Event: Nepal Earthquake
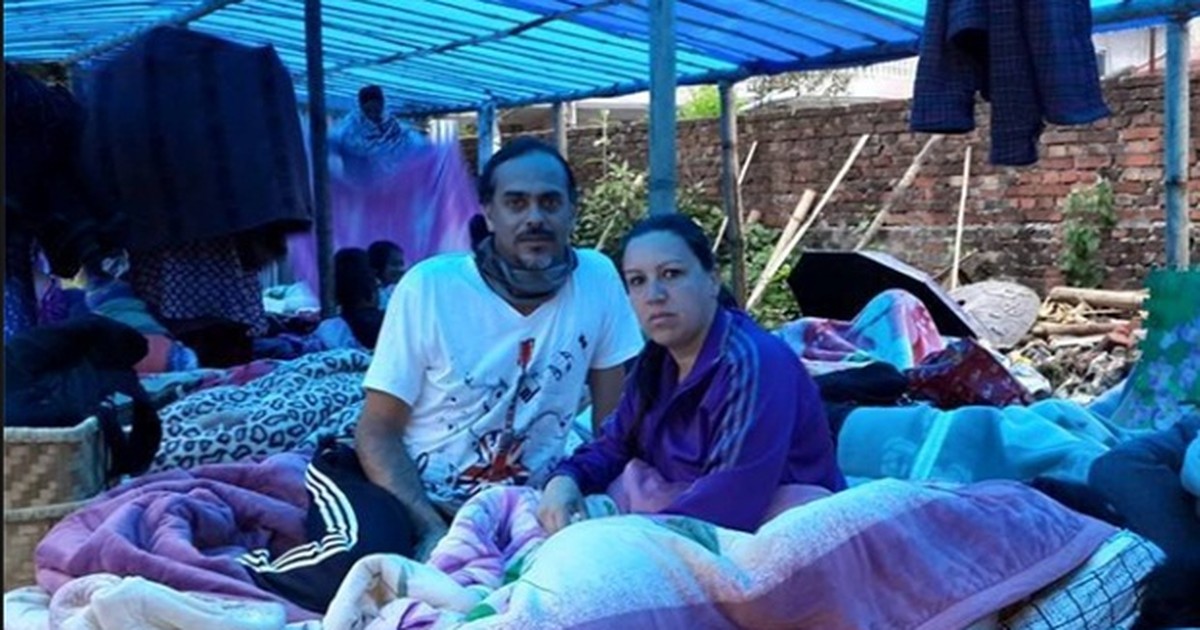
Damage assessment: no_damage